Joseph Macerollo

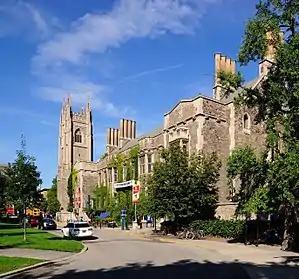
University of Toronto: ON - Hart House

From 1969-1985 served on the faculty of the Royal Conservatory of Music in Toronto, Canada, where he also collaborated on the development of the first syllabus for the free bass accordion. In 1969 he also joined the faculty at Queen's University Kingston. In later years, he was welcomed onto the faculty at the University of Toronto (1972). By 1987 he emerged as a faculty member at Wilfrid Laurier University.